Kumarapuram (Sri Lanka)

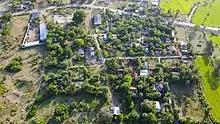
Image of Kumarapuram (10.06.2021)

Kumarapuram is a small village in Trincomalee district in Sri Lanka. The village was founded in 1981 by Kumarathurai, after whom it is named. It was the scene of the Kumarapuram massacre in 1996.